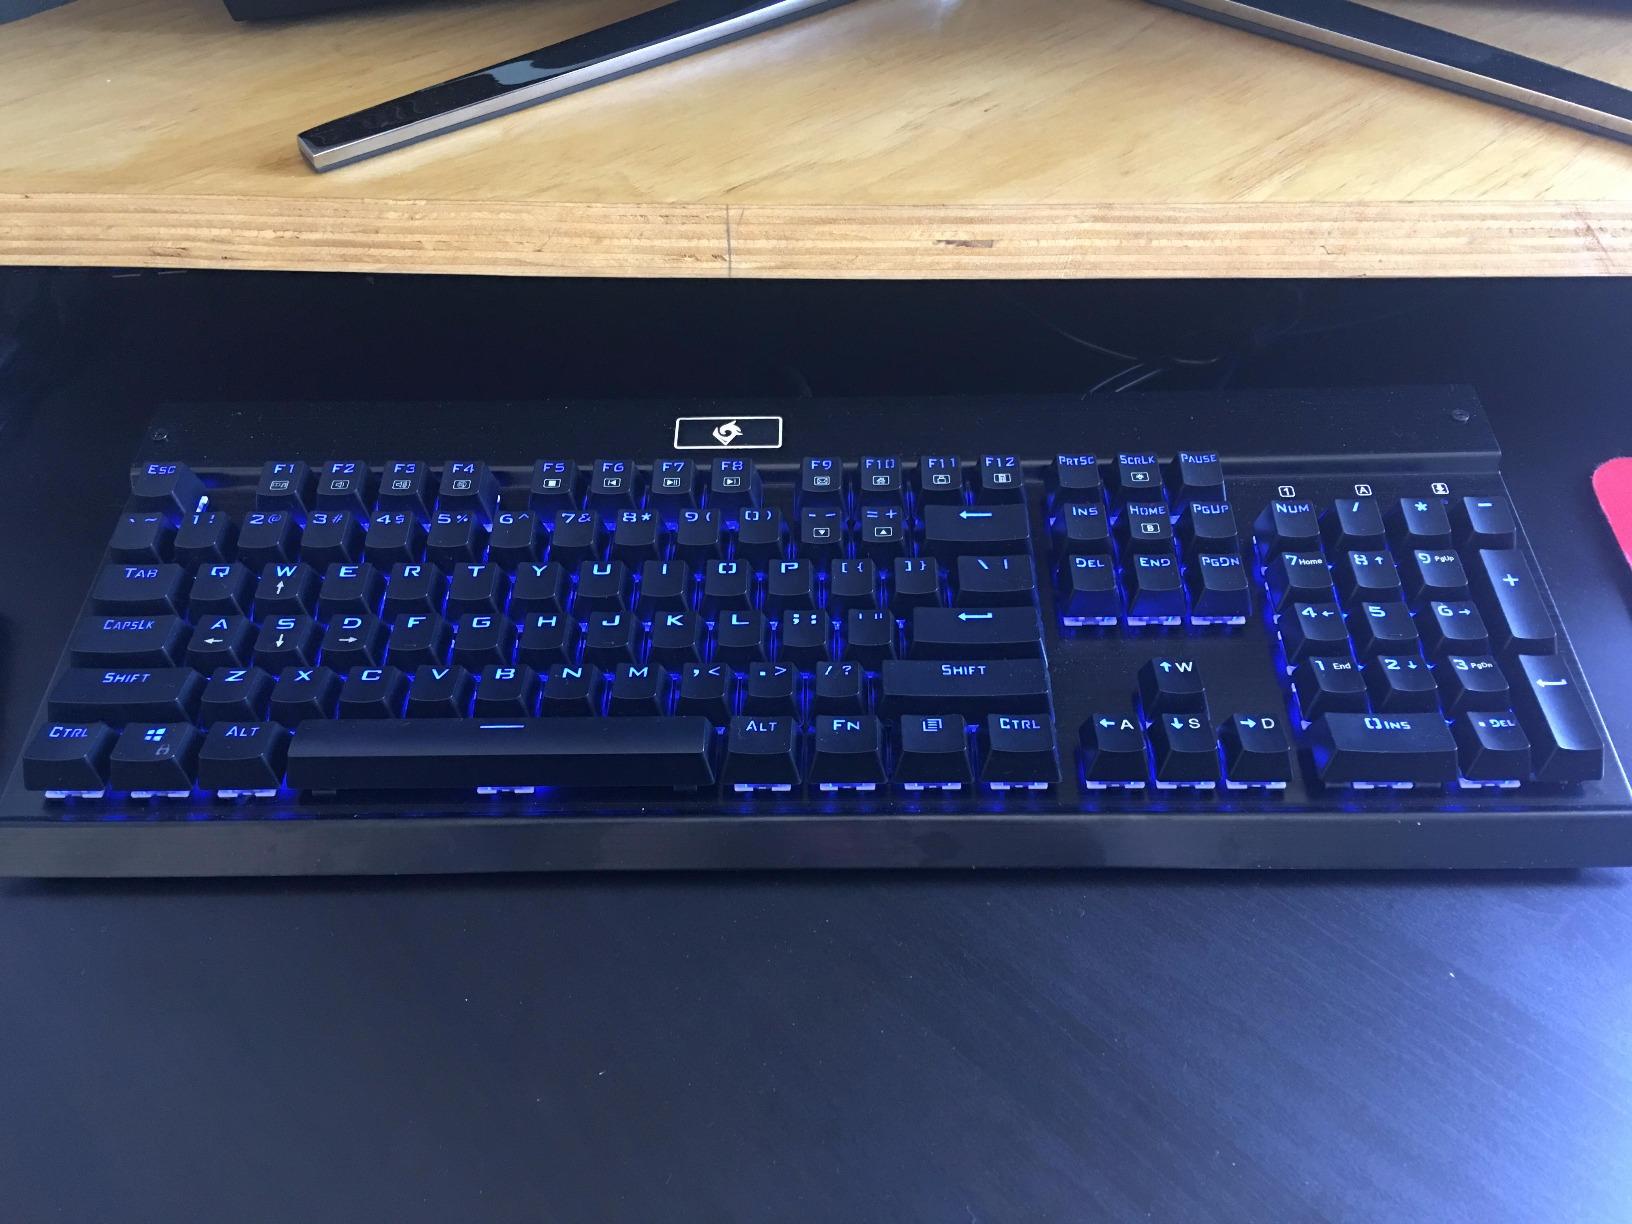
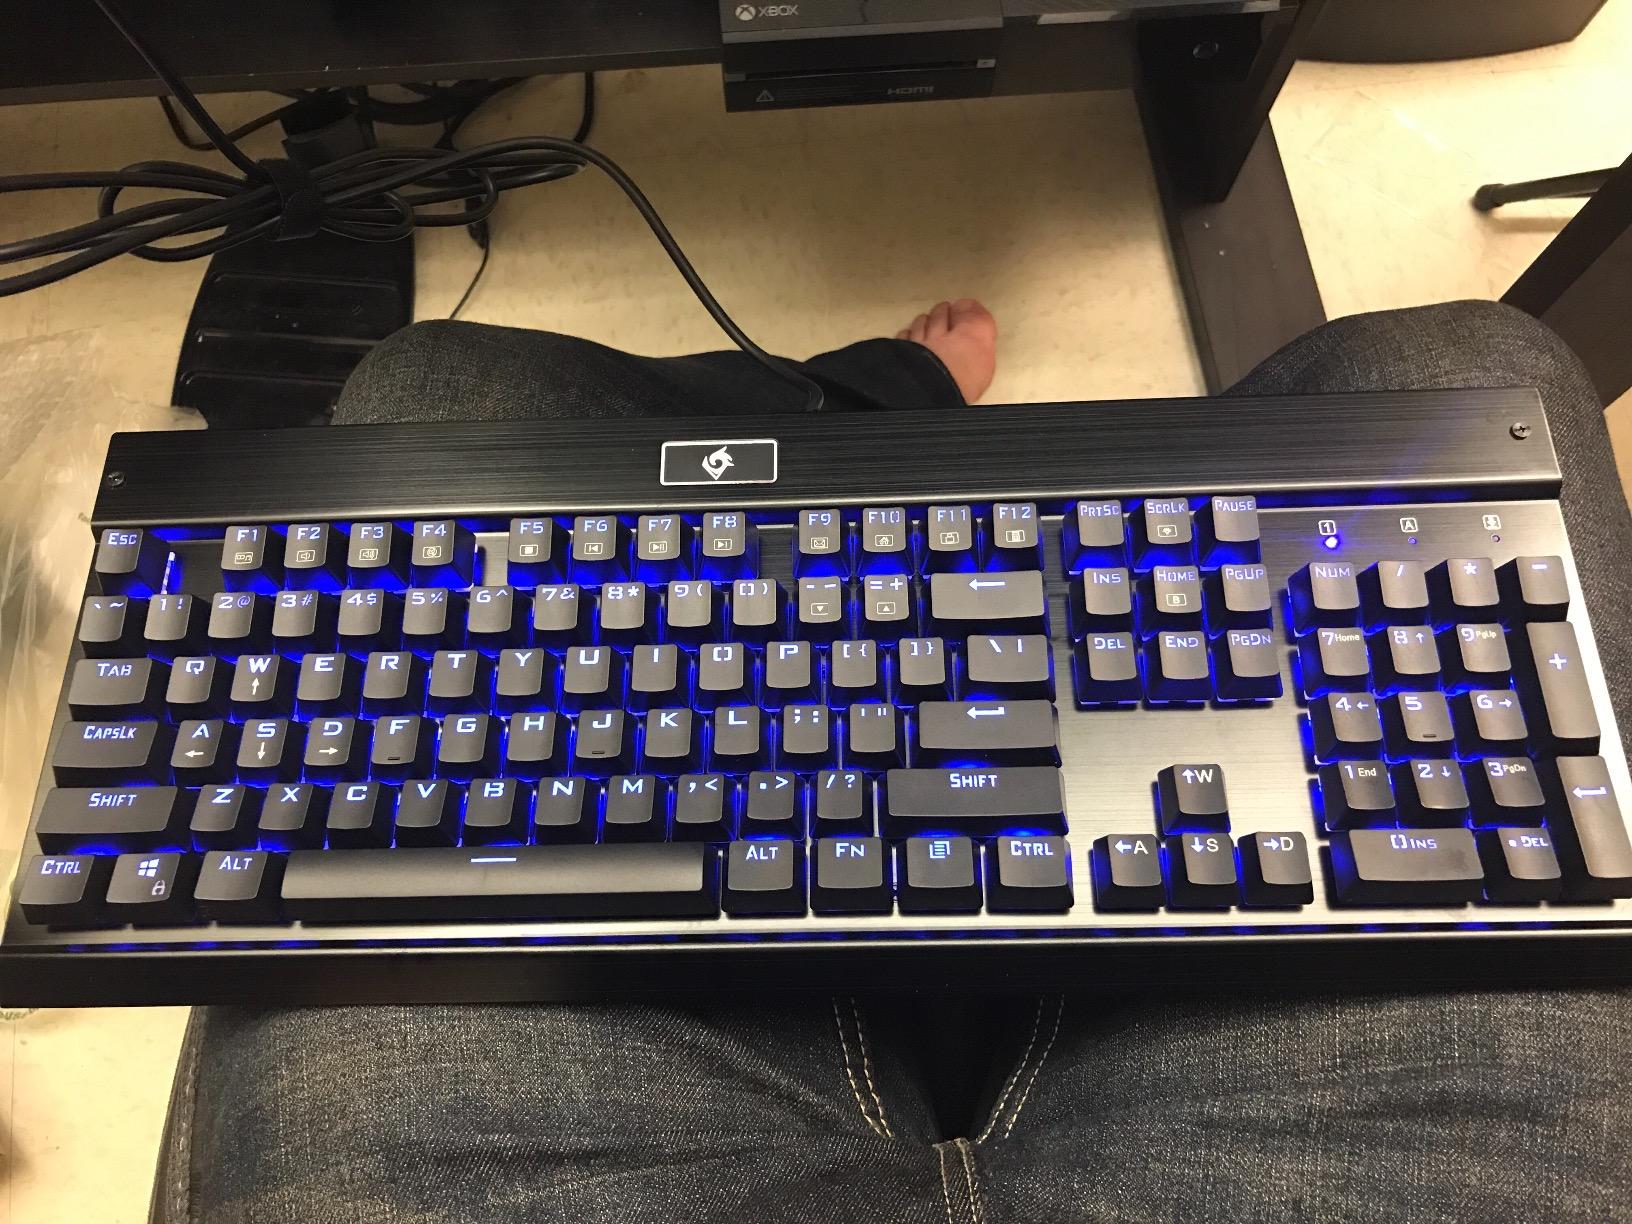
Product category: keyboard
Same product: yes